Common Agricultural Policy

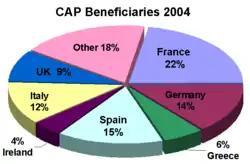
CAP 2004 beneficiaries

Some countries in the EU have larger agricultural sectors than others, notably France and Spain, and consequently receive more money under the CAP. Countries such as the Netherlands and the United Kingdom have particularly urbanised populations and rely very little on agriculture as part of their economy (in the United Kingdom agriculture employs 1.6% of the total workforce and in the Netherlands 2.0%). The UK therefore receives less than half what France gets, despite a similar sized economy and population. Other countries receive more benefit from different areas of the EU budget. Overall, certain countries make net contributions, notably Germany (the largest contribution overall) and the Netherlands (the biggest contribution per person), but also the UK and France. The largest per capita beneficiaries are Greece and Ireland.